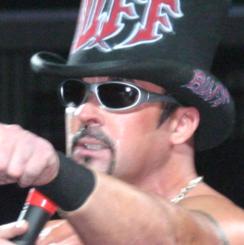
Age: 35